Unter den Linden (Berlin U-Bahn)

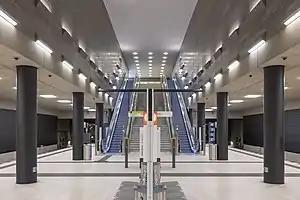
Station "Unter den Linden"

Unter den Linden is an U-Bahn station in the central Mitte district of Berlin, at the intersection of Unter den Linden and Friedrichstraße. It is an interchange station between the U5 and U6 U-Bahn lines.